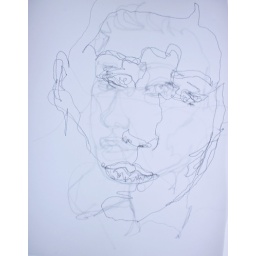
white thread on tracing paper 28cm by 21cm